Haryana

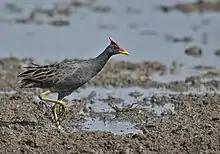
Watercock

Major canals are Western Yamuna Canal, Sutlej Yamuna link canal (from Sutlej river tributary of Indus), and Indira Gandhi Canal.